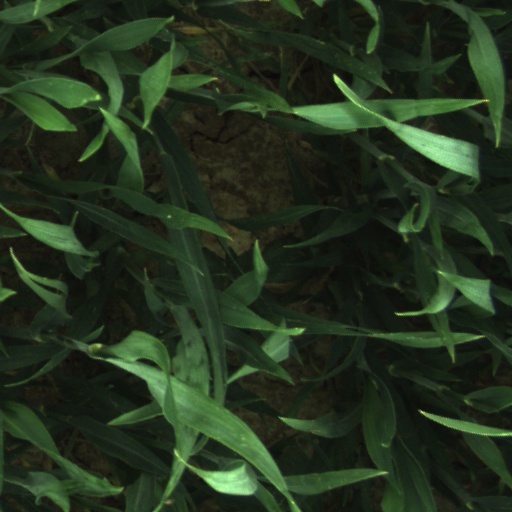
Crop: wheat